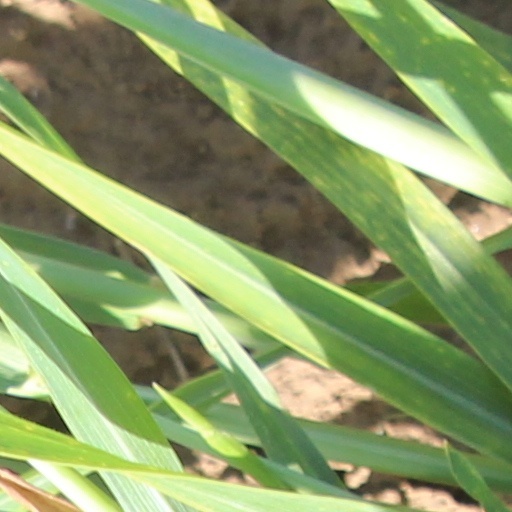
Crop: wheat